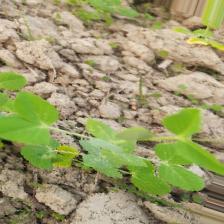
Label: Powdery Mildew